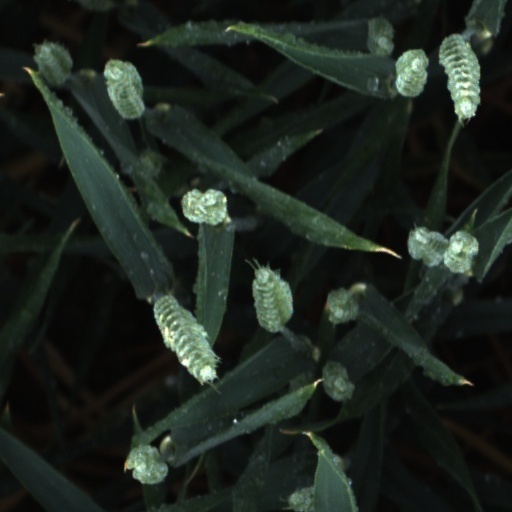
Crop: wheat